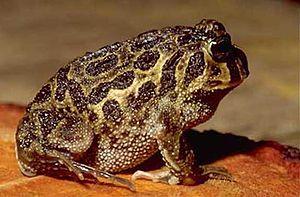
Odontophrynus americanus est une espèce d'amphibiens de la famille des Odontophrynidae.